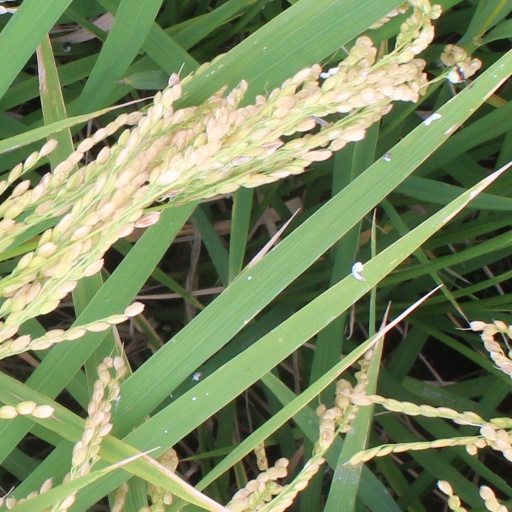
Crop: rice